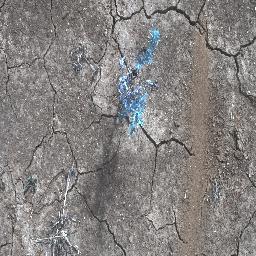
Label: negative